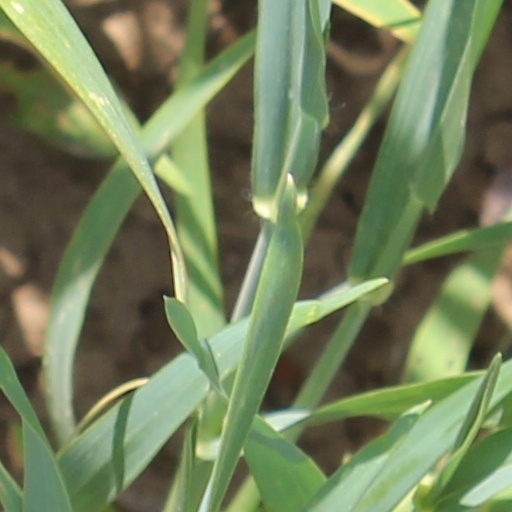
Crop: wheat